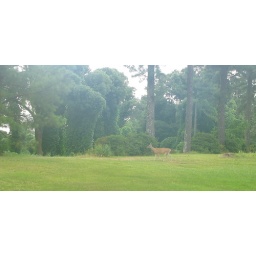
Looked out my Mom's kitchen window to find something in her yard.